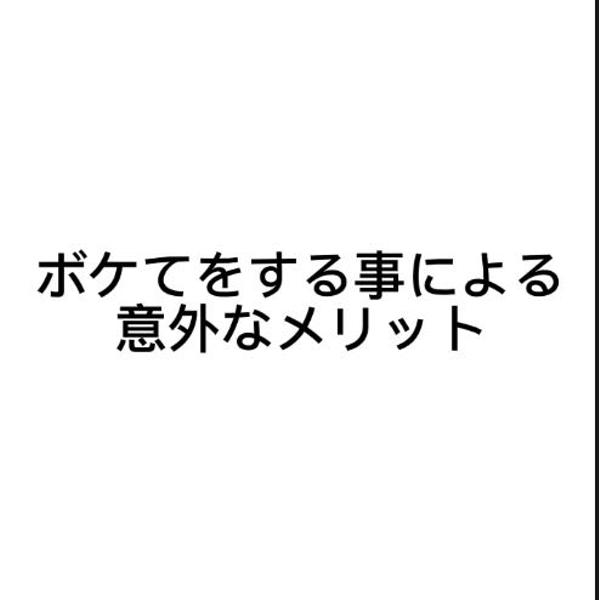
回答: カップうどんの時間が正確に計れる